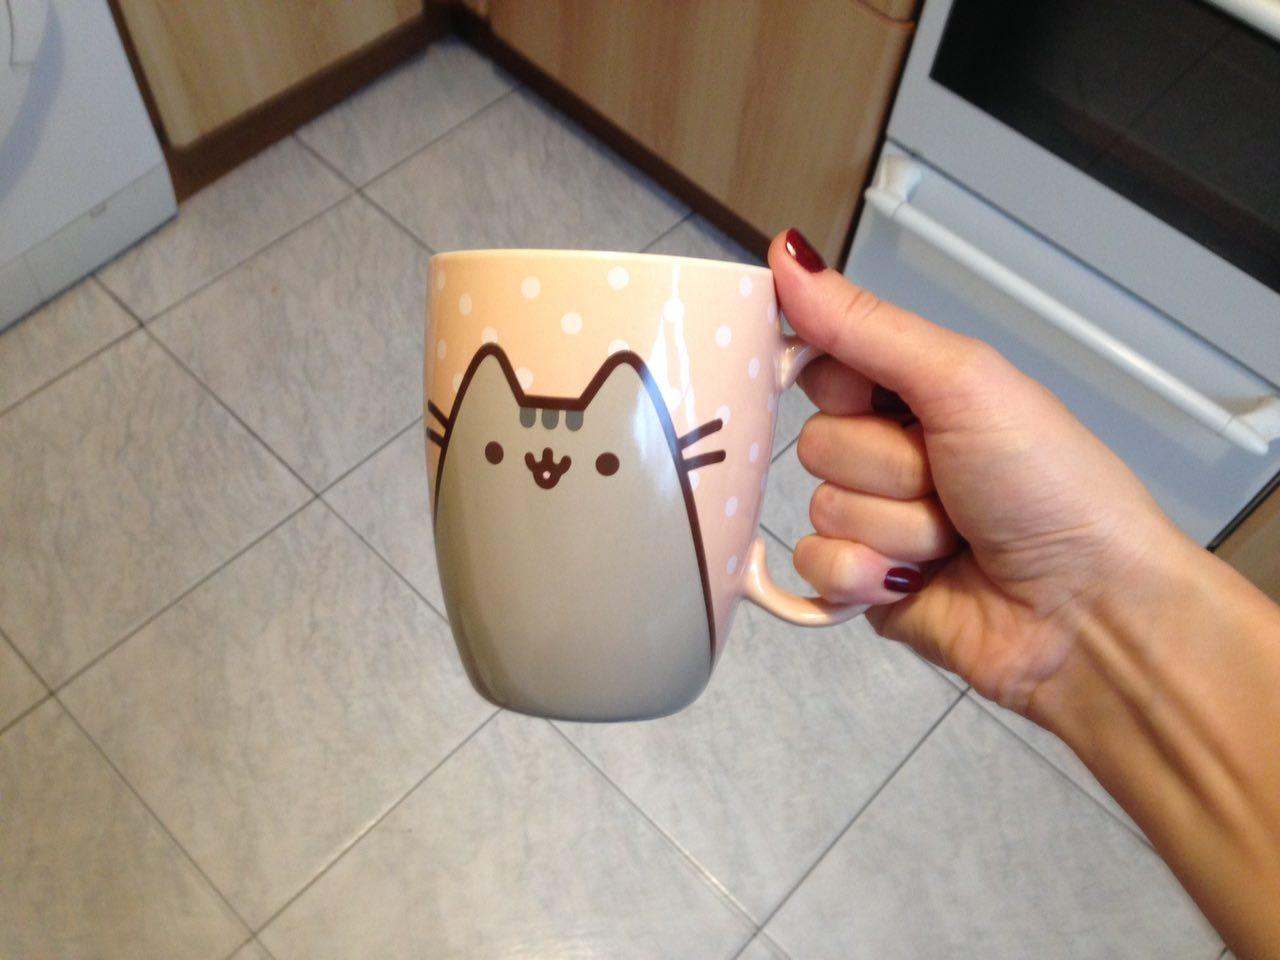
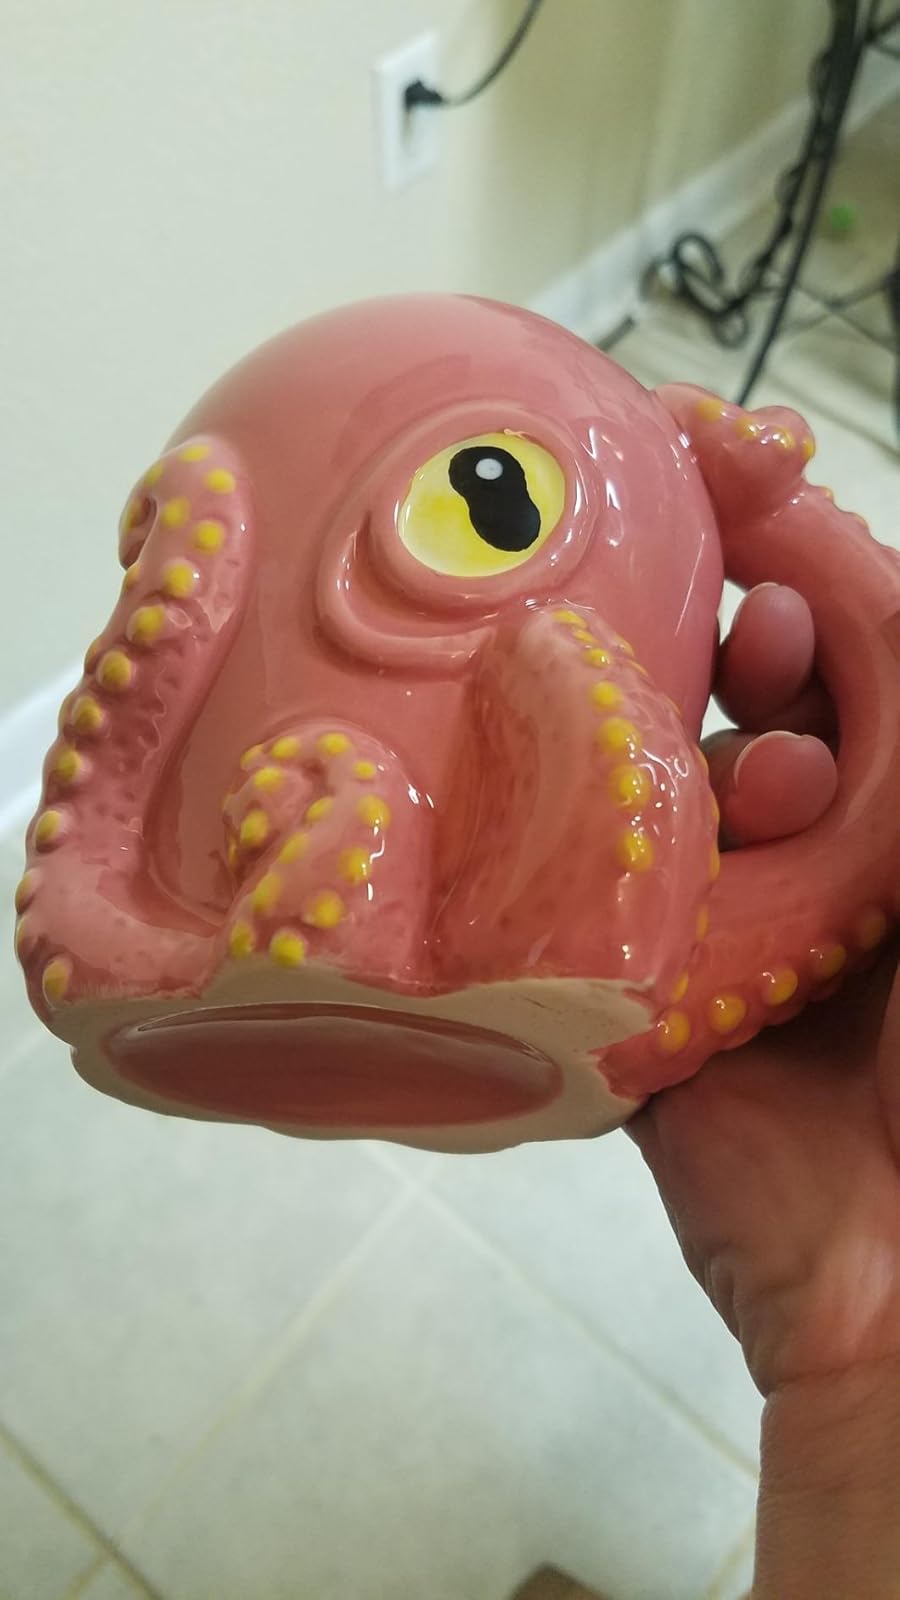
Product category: items_mug
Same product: no